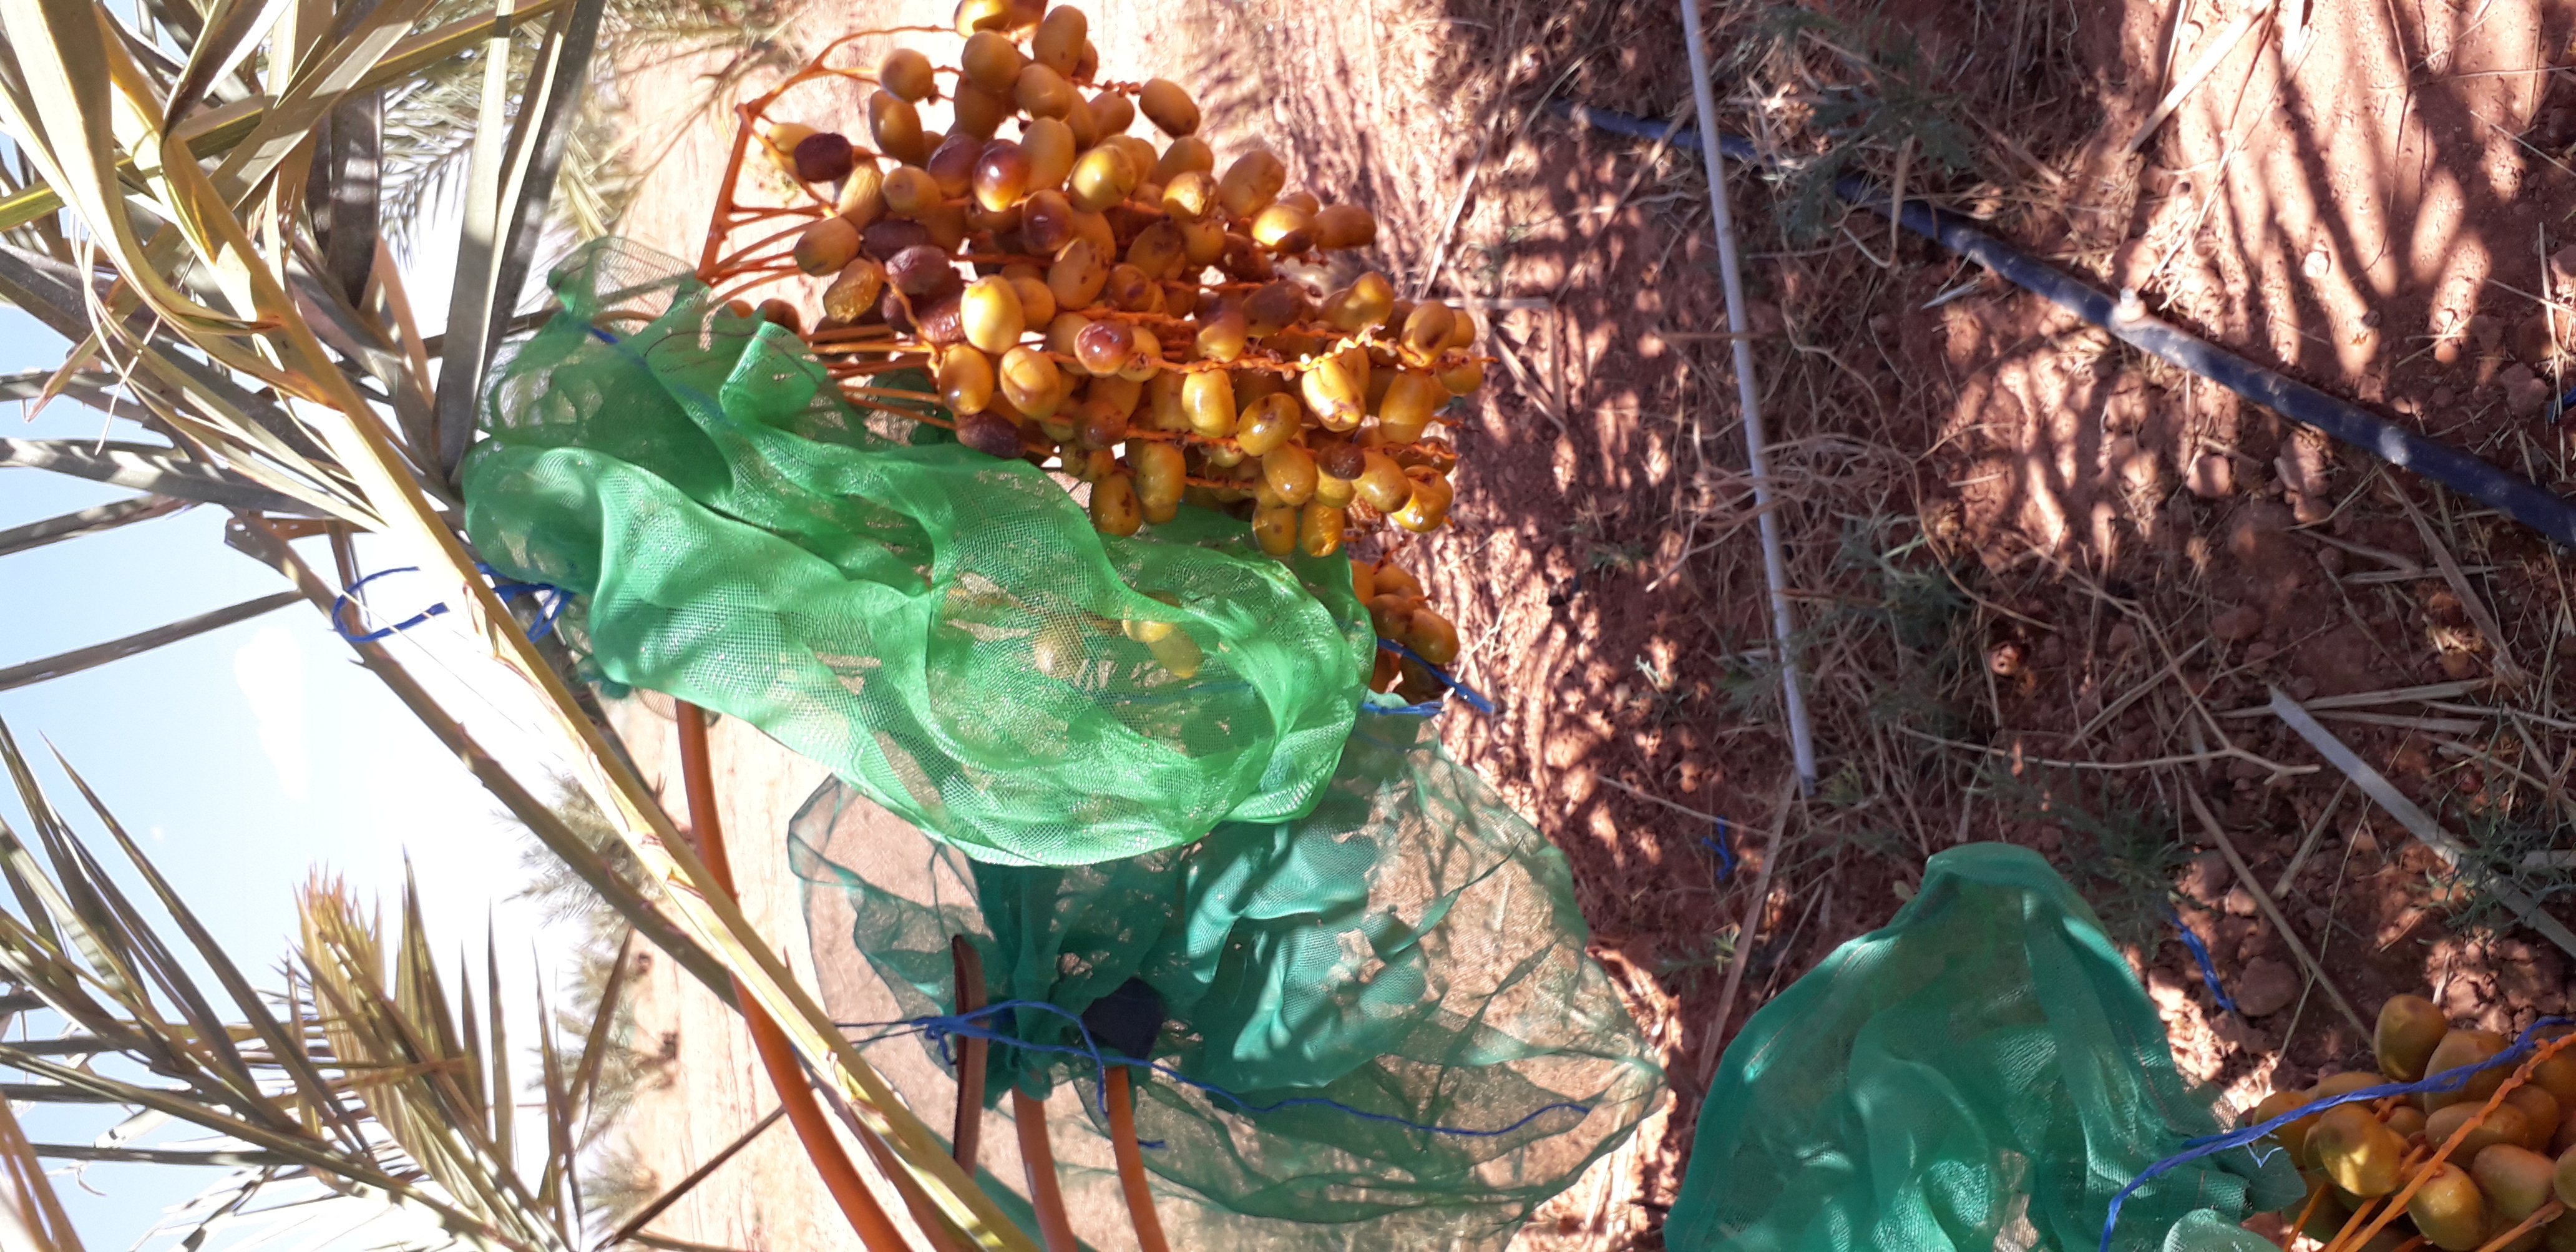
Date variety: Boufagous